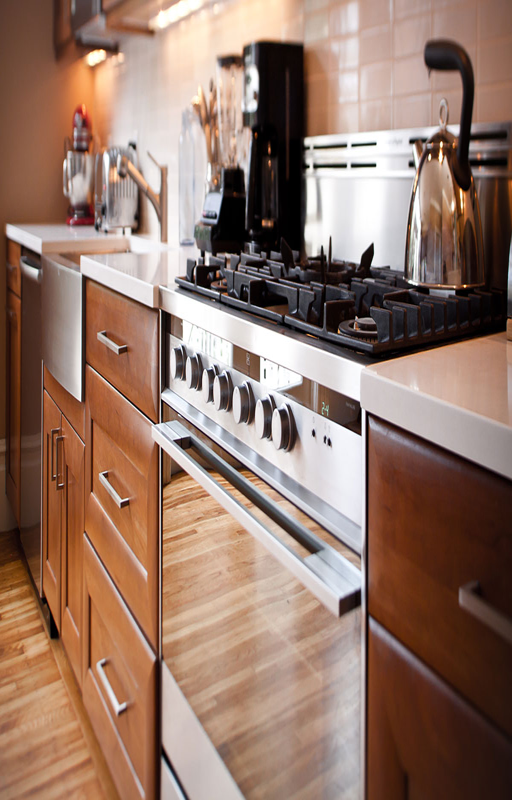
a remodeled kitchen in an architect 's home